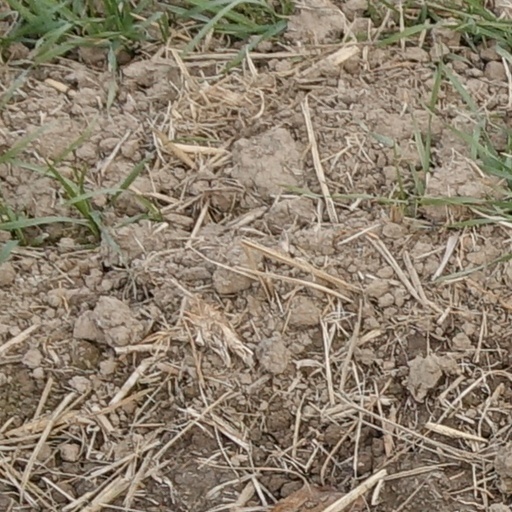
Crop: wheat